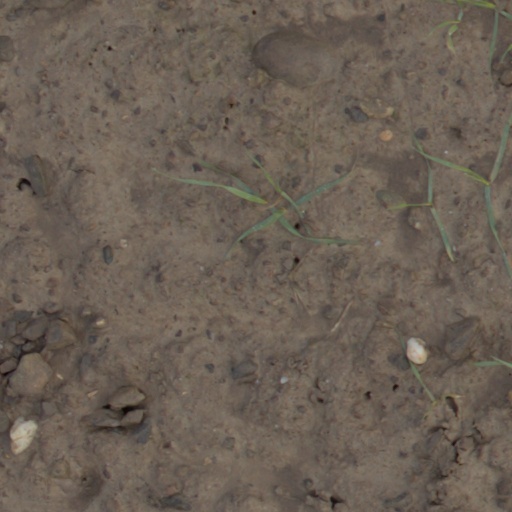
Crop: wheat